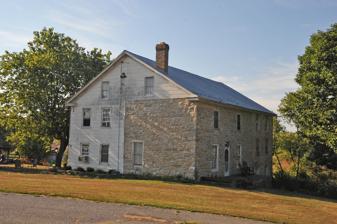
Building: Strode-Morrison-Tabler House and Farm
Country: United States of America
Year built: 1752
Historic house in West Virginia, United States United States historic place Strode-Morrison-Tabler House and Farm U.S. National Register of Historic Places Show map of West Virginia Show map of the United States Location 1270 Jacobs Rd. near Hedgesville, West Virginia Coordinates 39°30′42″N 77°52′34″W / 39.51167°N 77.87611°W / 39.51167; -77.87611 Area 125 acres (51 ha) Built 1752 Architectural style Hall-and-parlor NRHP reference No. 06000173 Added to NRHP March 22, 2006 Strode-Morrison-Tabler House and Farm is a historic home located near Hedgesville , Berkeley County, West Virginia . It is a farmhouse of brick, limestone, and wood construction that began in 1752 as a single-story, side-gable, two-bay cottage of rubble limestone that subsequently underwent several additions during the 19th century.  These additions include a brick upper story added to the original house and a three-bay, limestone addition constructed about 1830. This limestone addition became the principal section of the house.  A wood-frame addition was built along the rear of the house by the end of the 19th century.  Also on the property are four sheds / outbuildings (c. 1920–1950), a garage (c. 1930), and barn complex (c. 1752 and later). It was listed on the National Register of Historic Places in 2006. References